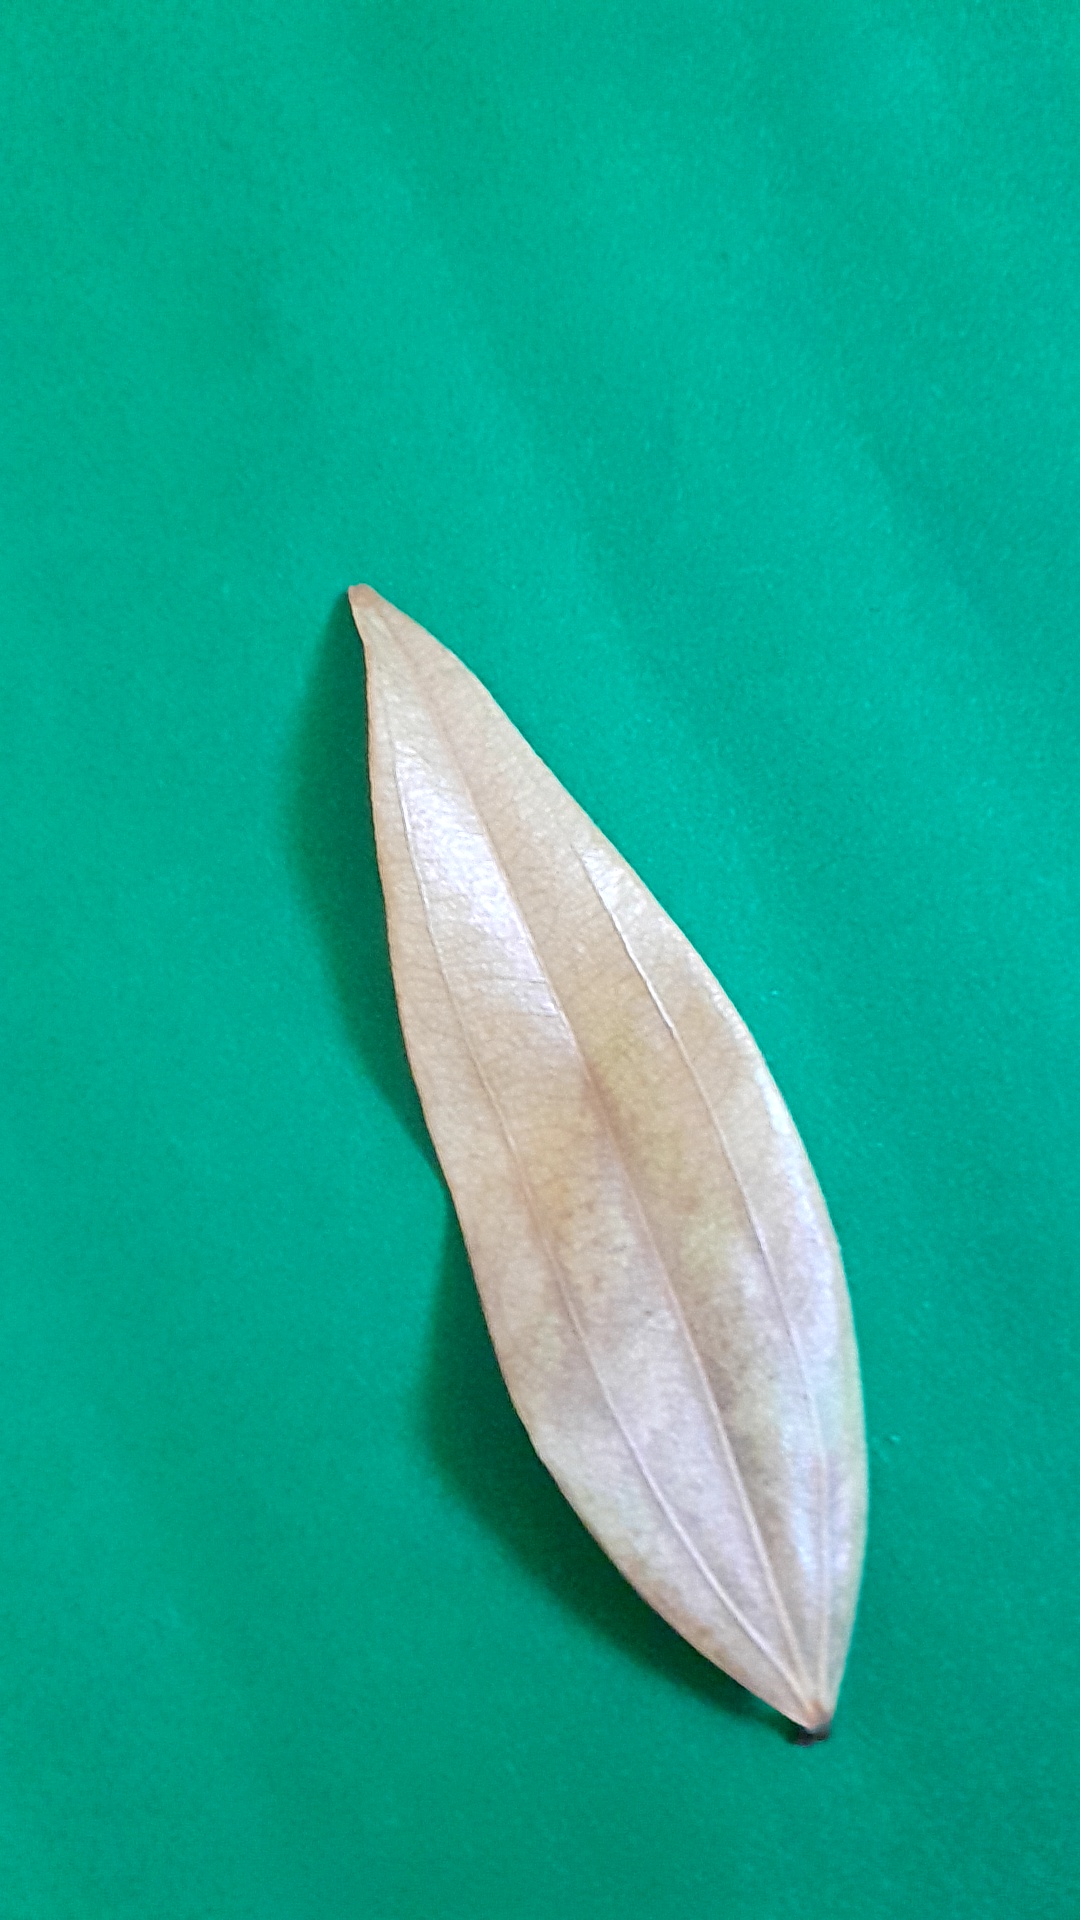
Label: Dry Leaf